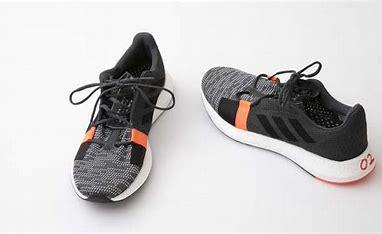
Brand: Adidas
Model: Senseboost Go